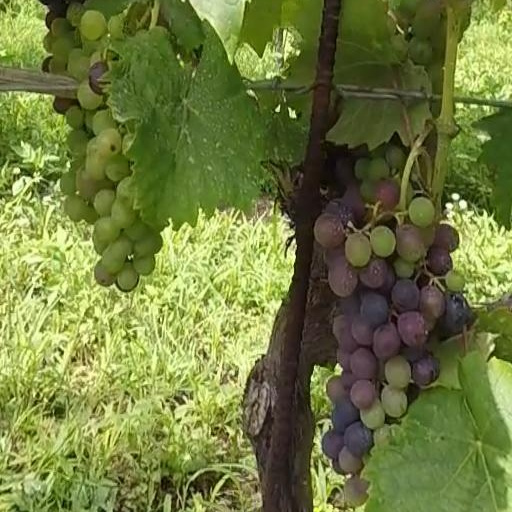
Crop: grape